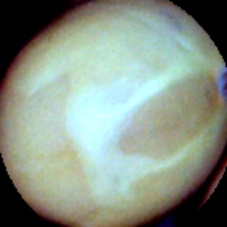
Label: Intact